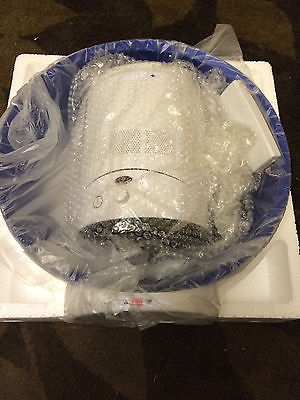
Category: fan